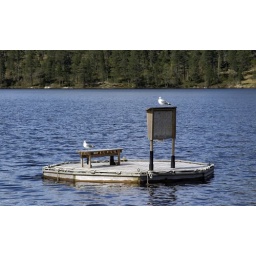
Seagulls on wooden raft / platform in lake